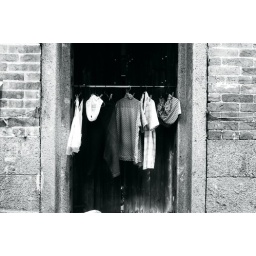
someone hung the clothes in front of the door of old building.